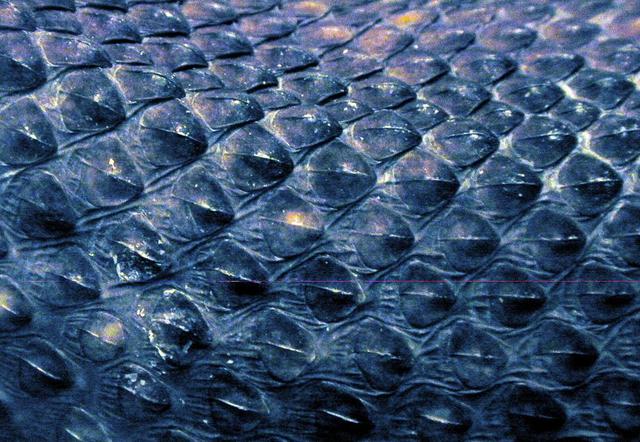
Texture: scaly